Natalia Podolskaya

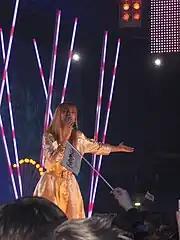
Podolskaya performing in 2008

In early 2003, Rayan Lobsher and Michael Jay wrote the song "Unstoppable" especially for Podolskaya and invited her to take part in the 2004 Eurovision Song Contest as the UK representative. However, Podolskaya was determined to sing only for her home country of Belarus.